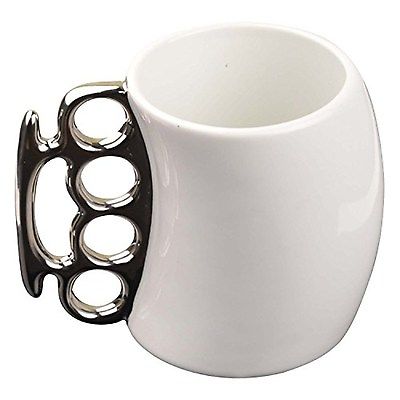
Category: mug